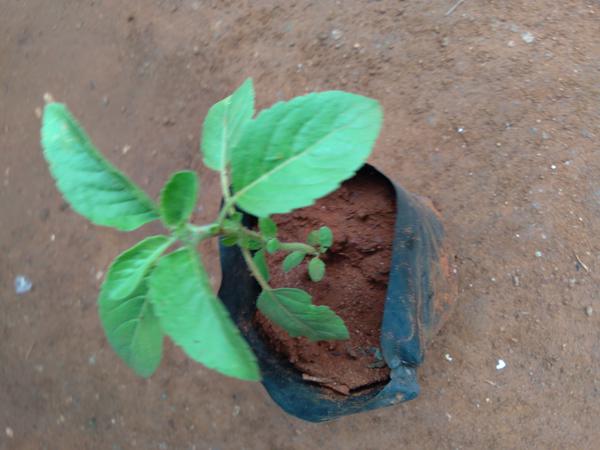
Plant: Tulasi